Jean-Baptiste Decoster (guide)

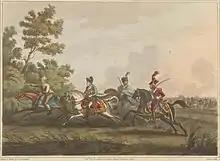
"Flight of Buonaparte from the field of Waterloo accompanied by his guide", engraving by George Cruikshank.

In the months after the battle, he was sought out by battle field tourists. Walter Scott wrote that he did not seem to have realised that he could charge these tourists for his services until Scott took a deposition from him and suggested that tourists such as himself would be willing to pay Decoster for guidance around the battlefield and to hear his reminiscences about the day. He continued guiding for twelve years, which was quite lucrative; in 1826 or 1827 his heirs purportedly inherited 300,000 francs.